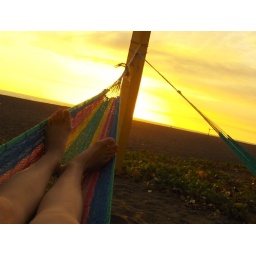
Sunset in Monterrico on the black sand beach